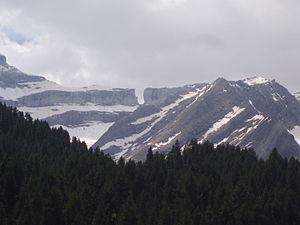
La Brèche de Roland dans les Pyrénées